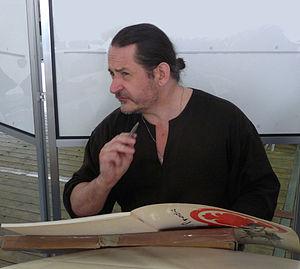
Marc Michetz au Festival européen de la bande dessinée Strasbulles 2009
Le Gang Mazda est une série de bande dessinée humoristique, créée en 1987 par Christian Darasse dans le journal Spirou nᵒ 2549.
Marc Michetz est un dessinateur de bandes dessinées né le 15 octobre 1951 à Ixelles en Belgique.
Spirou est un périodique de bande dessinée belge francophone hebdomadaire dans lequel sont ou ont été publiées plusieurs séries dont certaines ont marqué le neuvième art comme Spirou et Fantasio, Lucky Luke, Buck Danny, Boule et Bill, Gaston, Les Schtroumpfs ou encore Les Tuniques bleues.